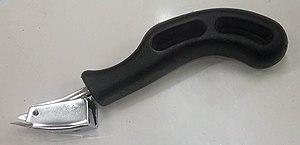
Arrache-agrafe